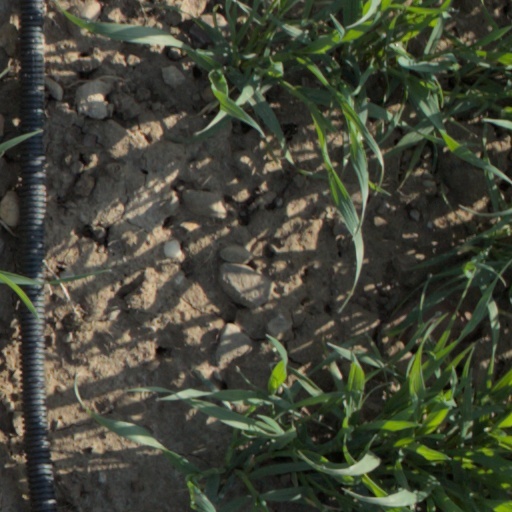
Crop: wheat